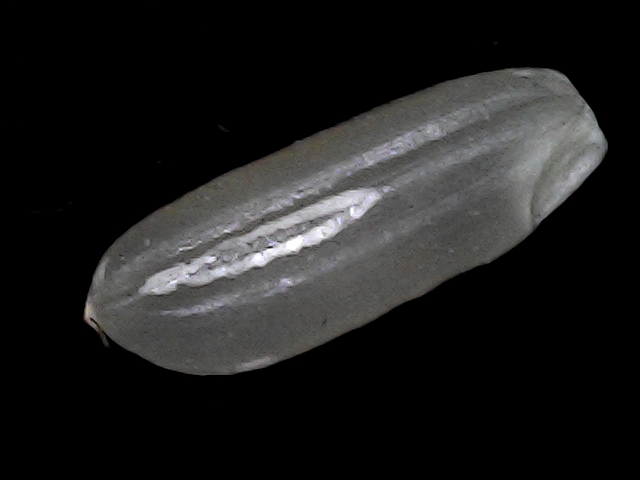
Rice variety: BD56